Ray Hamilton (defensive end)

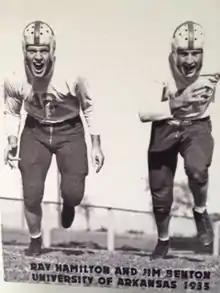
Ray Hamilton and Jim Benton, Arkansas Razorbacks, 1935

A member of the Arkansas Razorbacks 1930's All-Decade Team, he lettered in football in 1935, 1936, and 1937. In 1936, Hamilton played both sides of the ball playing a key role in defeating the Texas Longhorns 6–0 to win their first ever Southwest Conference Championship. He also lettered in basketball in 1936, 1937, and 1938.